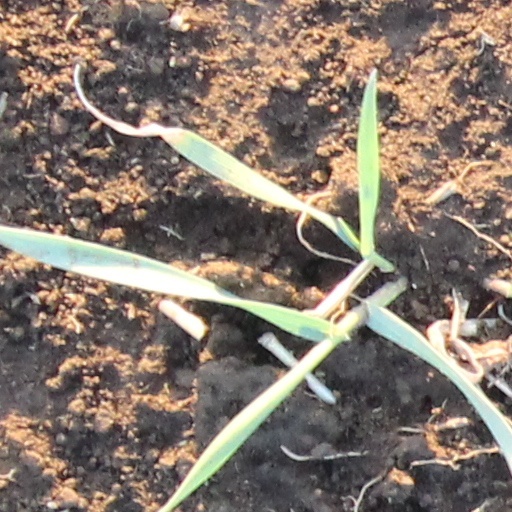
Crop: wheat